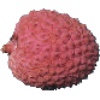
Label: Lychee 1